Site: brandenburg
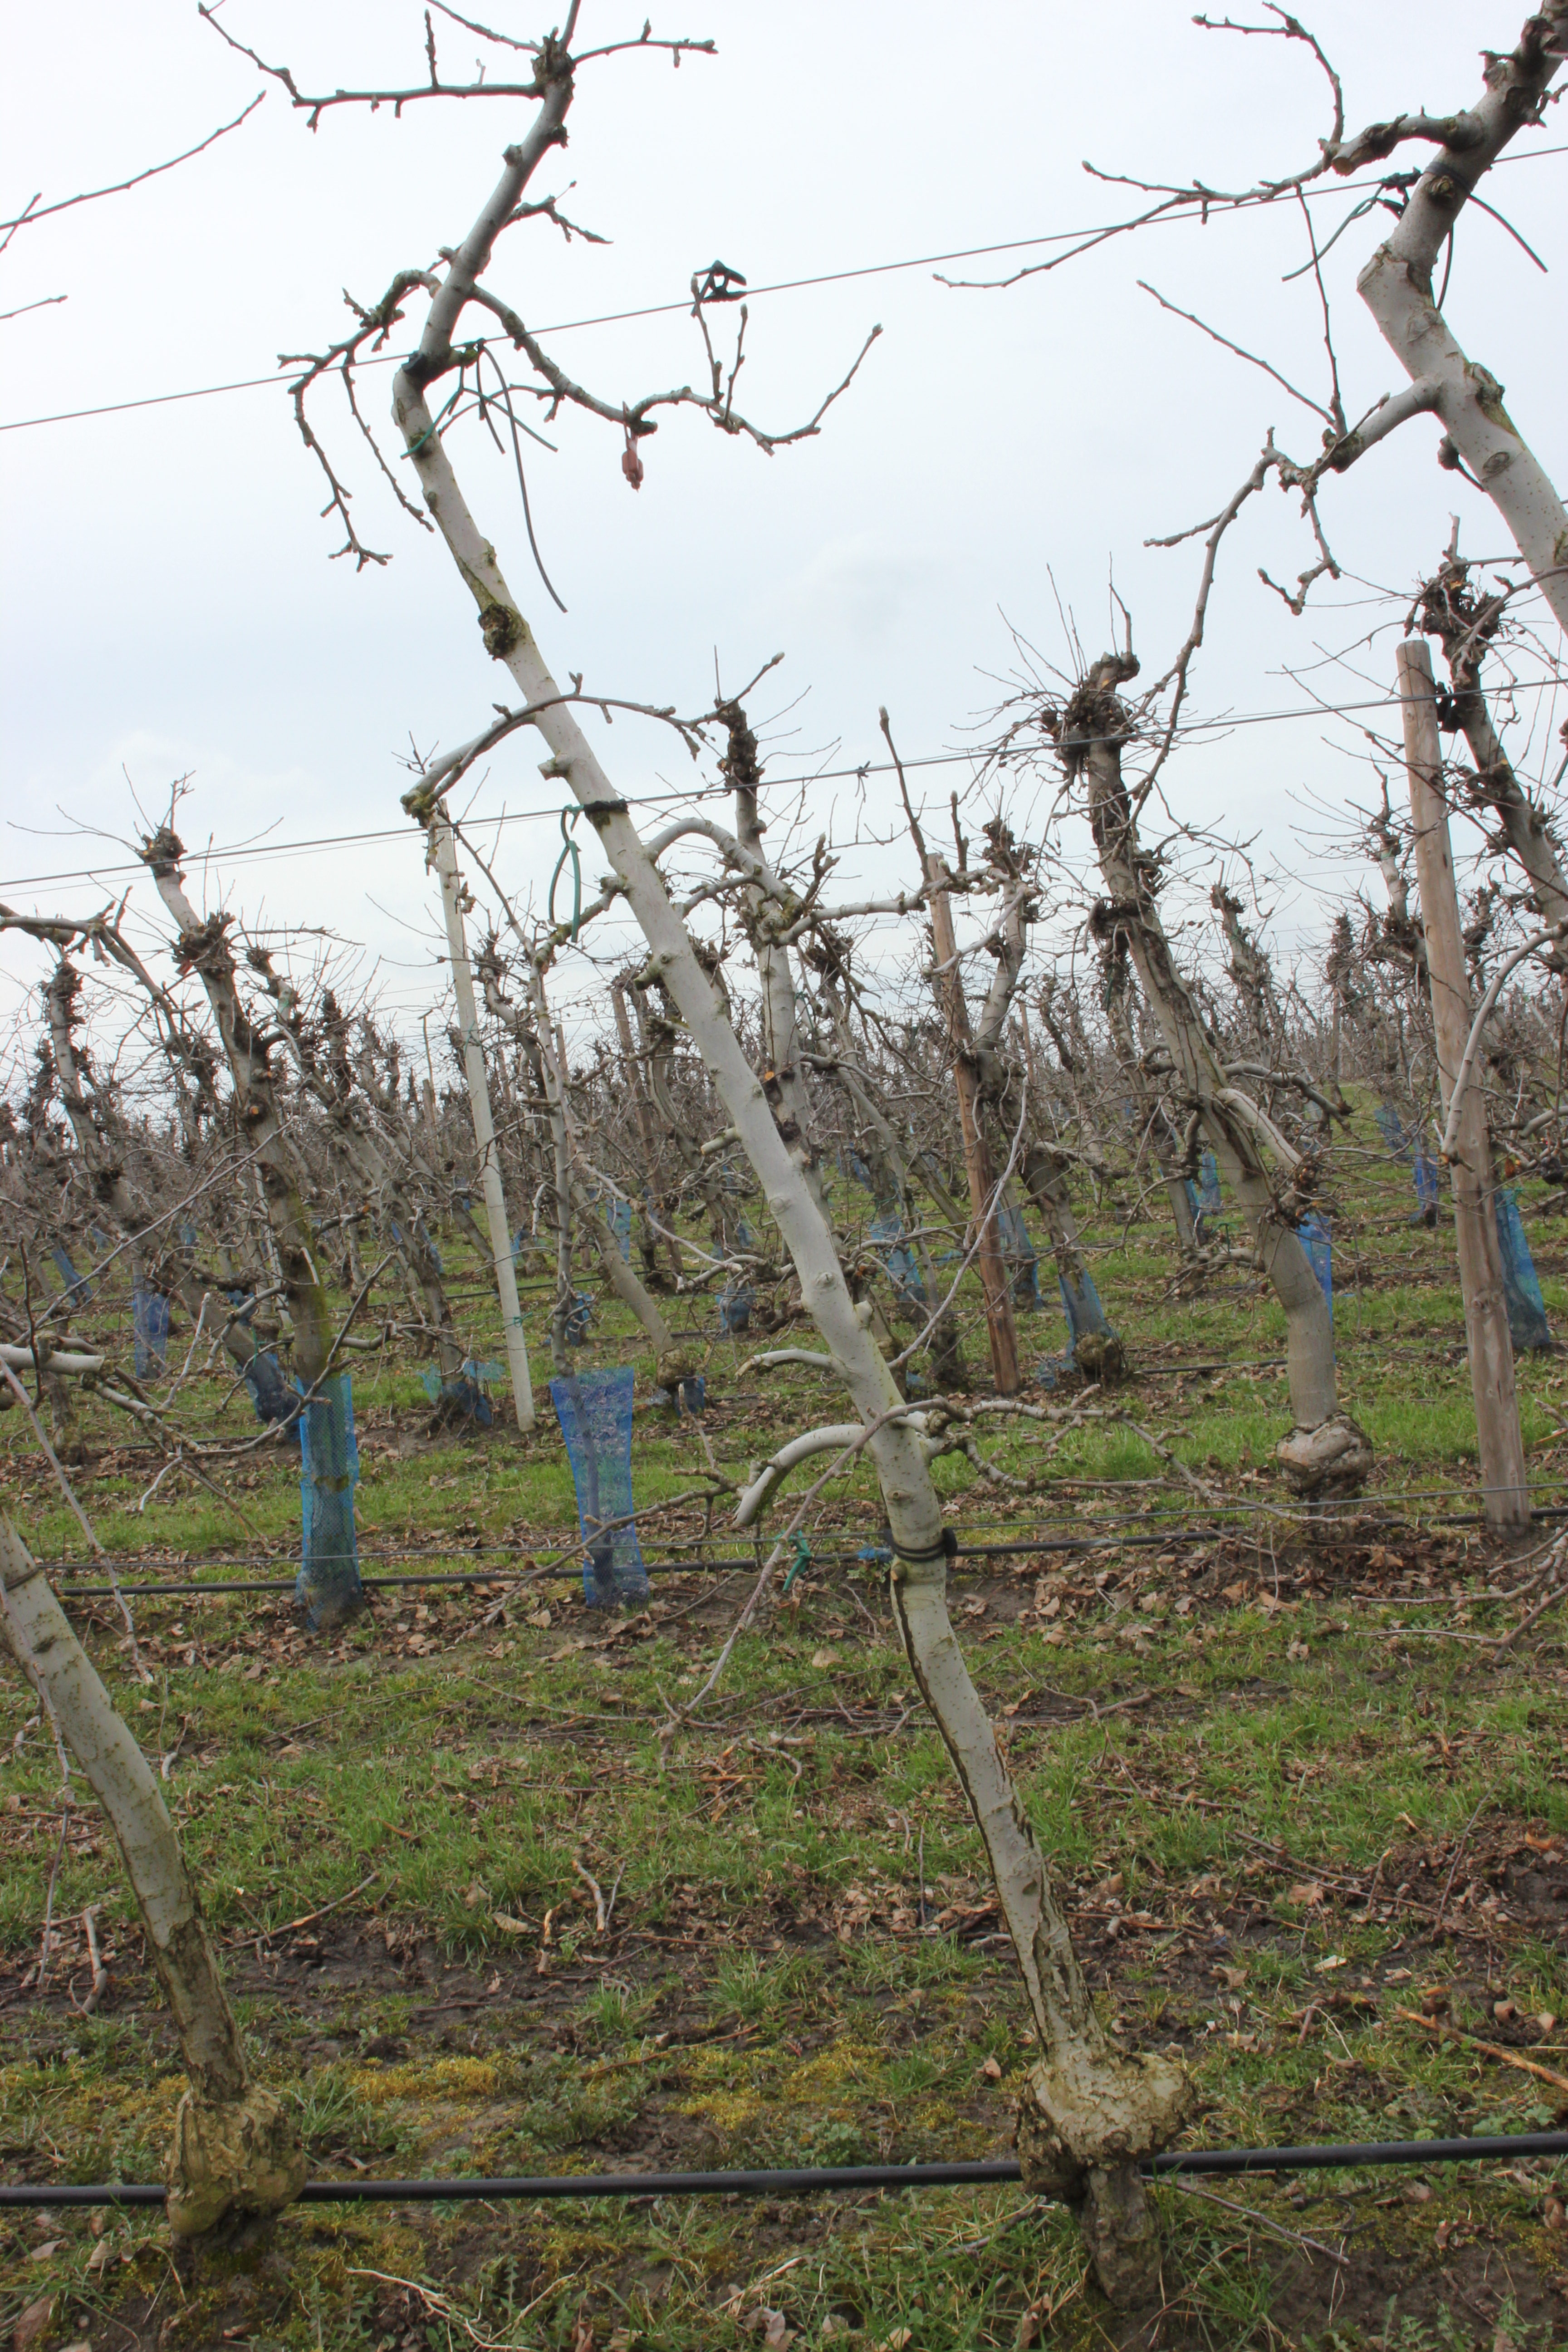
Growth stage (BBCH 01): Bud development